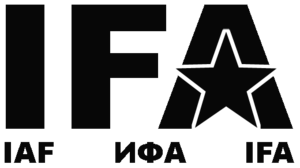
L'Internationale des fédérations anarchistes est une organisation anarchiste internationale créée en 1968, basée sur le principe du synthésisme anarchiste.